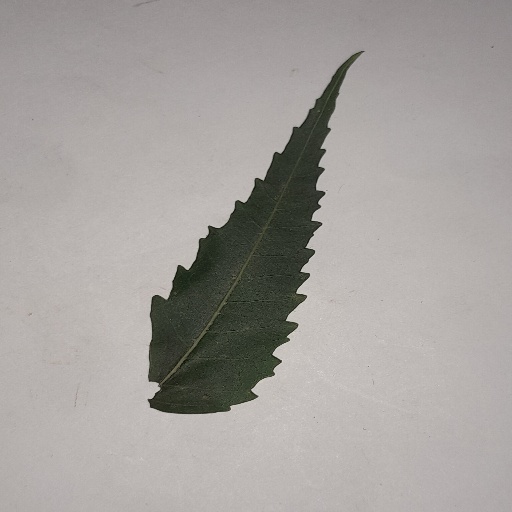
Species: Neem
Leaf condition: Healthy Leaf